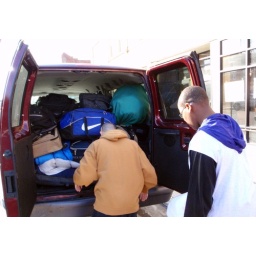
Pete and Gordon pack up the van with pillows and sleeping bags in anticipation and preparation of Winter Camp 2009